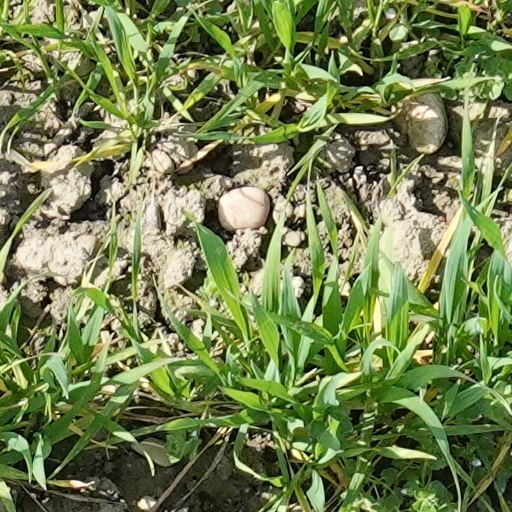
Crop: wheat